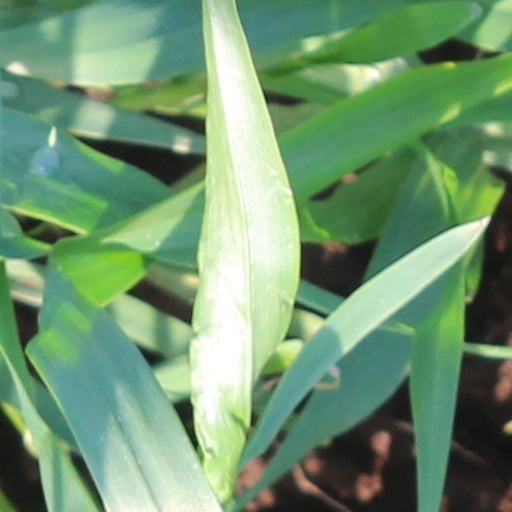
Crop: wheat